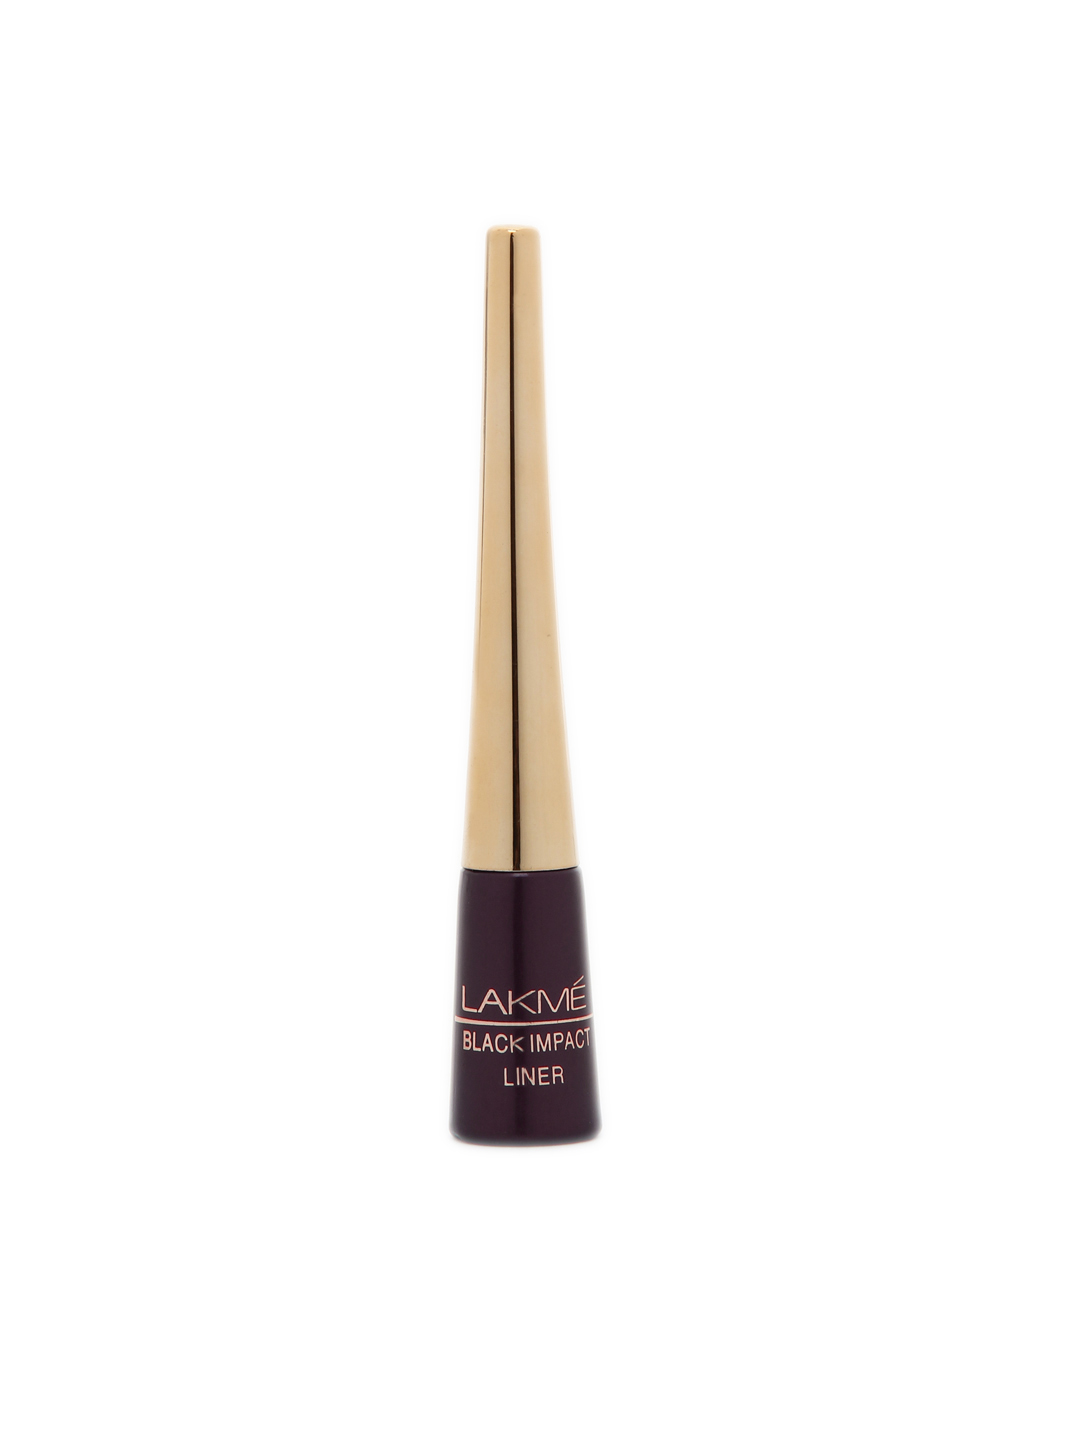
Lakme Black Impact Eye Liner
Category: Personal Care / Makeup / Kajal and Eyeliner
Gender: Women
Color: Black
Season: Spring 2017
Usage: Casual